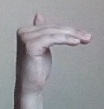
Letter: khaa